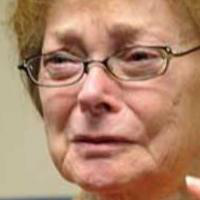
Age group: age 66-80